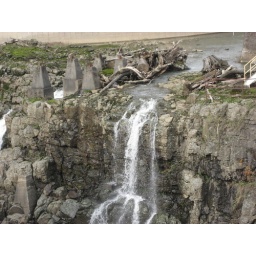
from the blue heron paper mill in Oregon From the blue heron paper mill, Oregon City